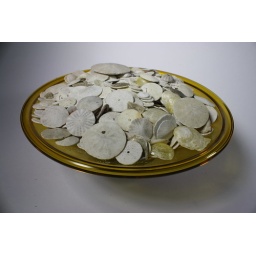
sand dollars in a yellow glass bowl